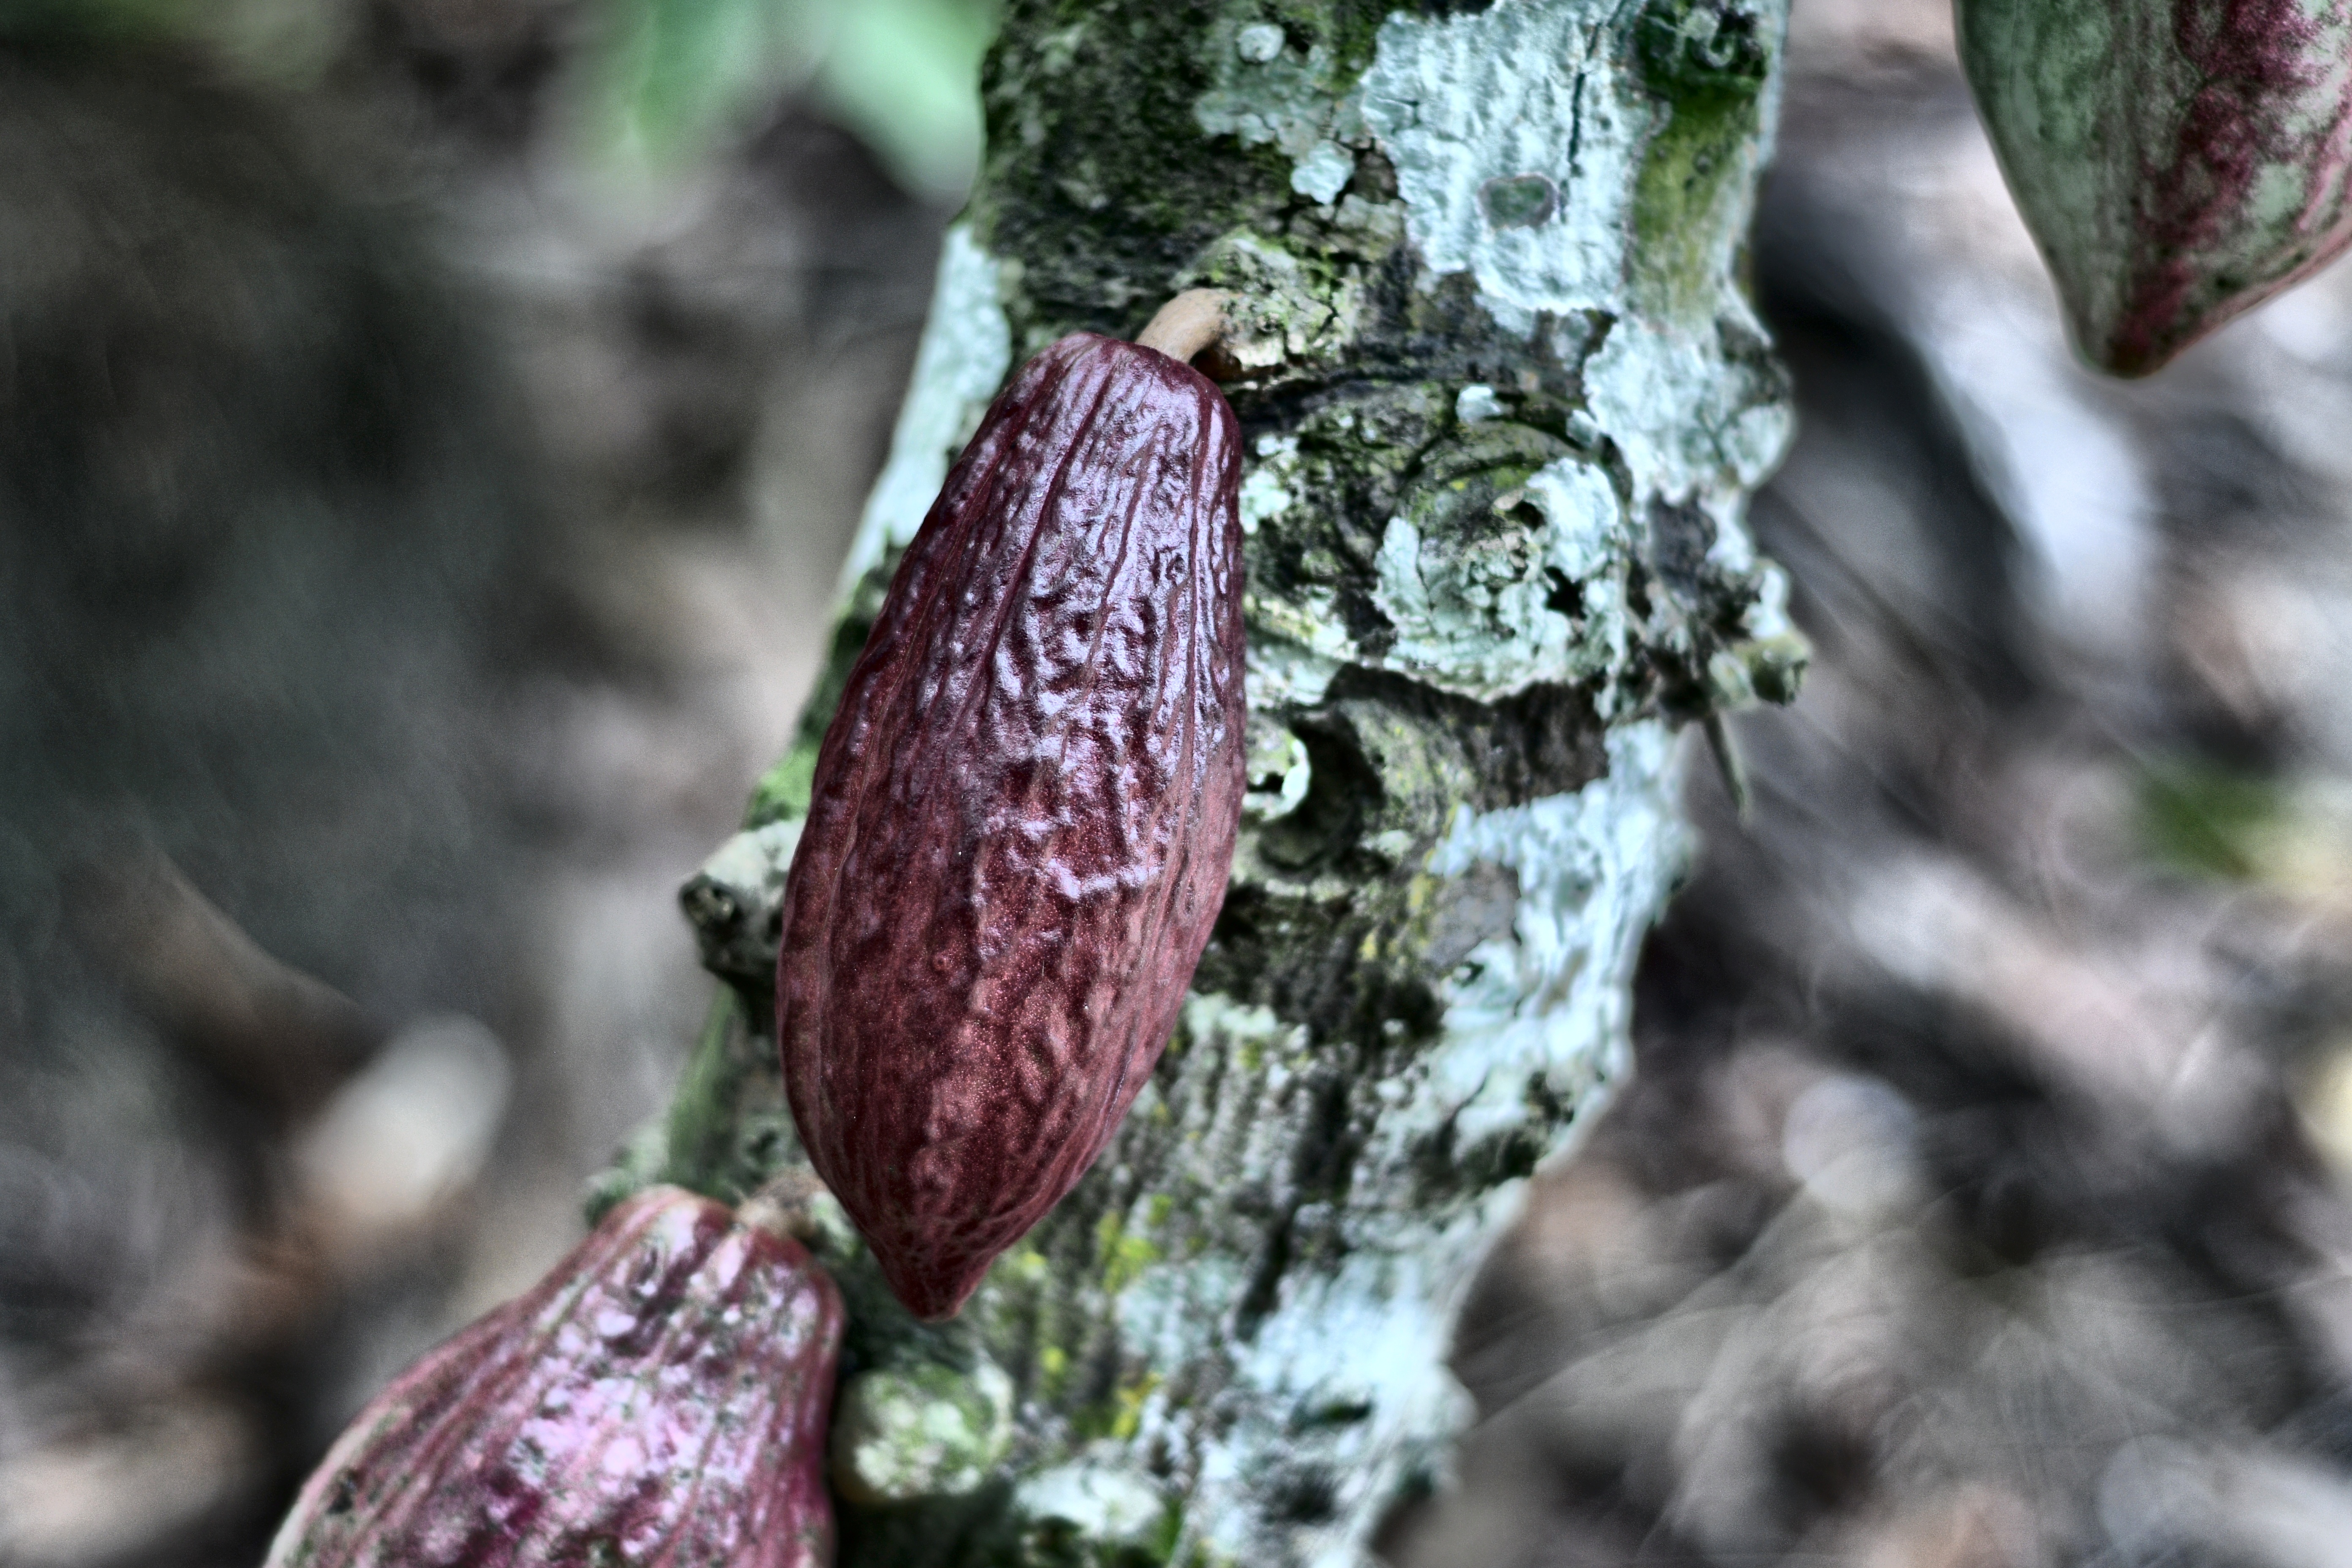
Maturity: unmature
Variety: Amelonado